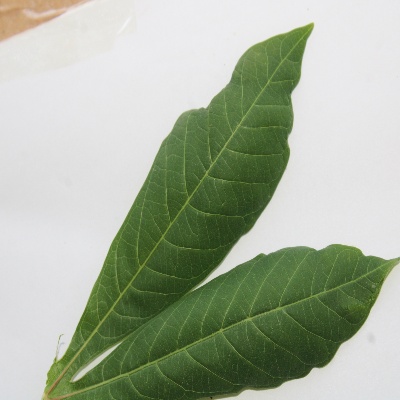
Crop: Cassava
Condition: healthy